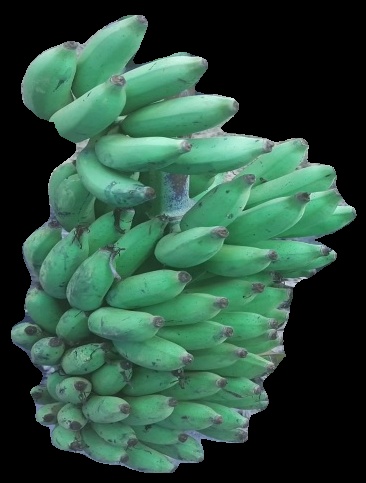
Variety: elakki-bale
Grade: grade2